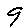
Label: 9